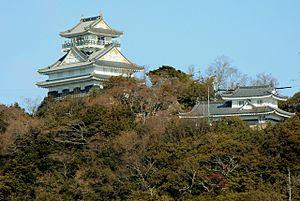
Le siège du château d'Inabayama en 1567 est la dernière bataille de la campagne d'Oda Nobunaga pour défaire le clan Saitō dans son château de montagne et conquérir la province de Mino au Japon. C'est un court siège de deux semaines, tenu entre le 13 et le 27 septembre 1567, ou dans le calendrier japonais : du 1ᵉʳ au 15ᵉ jour du 8ᵉ mois, au cours de la 10ᵉ année de l'ère Eiroku, selon la chronique de Nobunaga. Le siège prend fin par une bataille décisive et la victoire des forces combinées de Nobunaga, et il a pour conséquence l'assujettissement du clan Saitō, de ses vassaux et de ses alliés. Cette victoire est l'aboutissement de la « campagne de Mino » de Nobunaga, menée par intermittence au cours des six années précédentes. Elle met fin à la rivalité entre le clan Oda de la province d'Owari et le clan Saitō de Mino, rivalité commencée 20 ans auparavant entre Oda Nobuhide, le père de Nobunaga, et Saitō Dōsan.